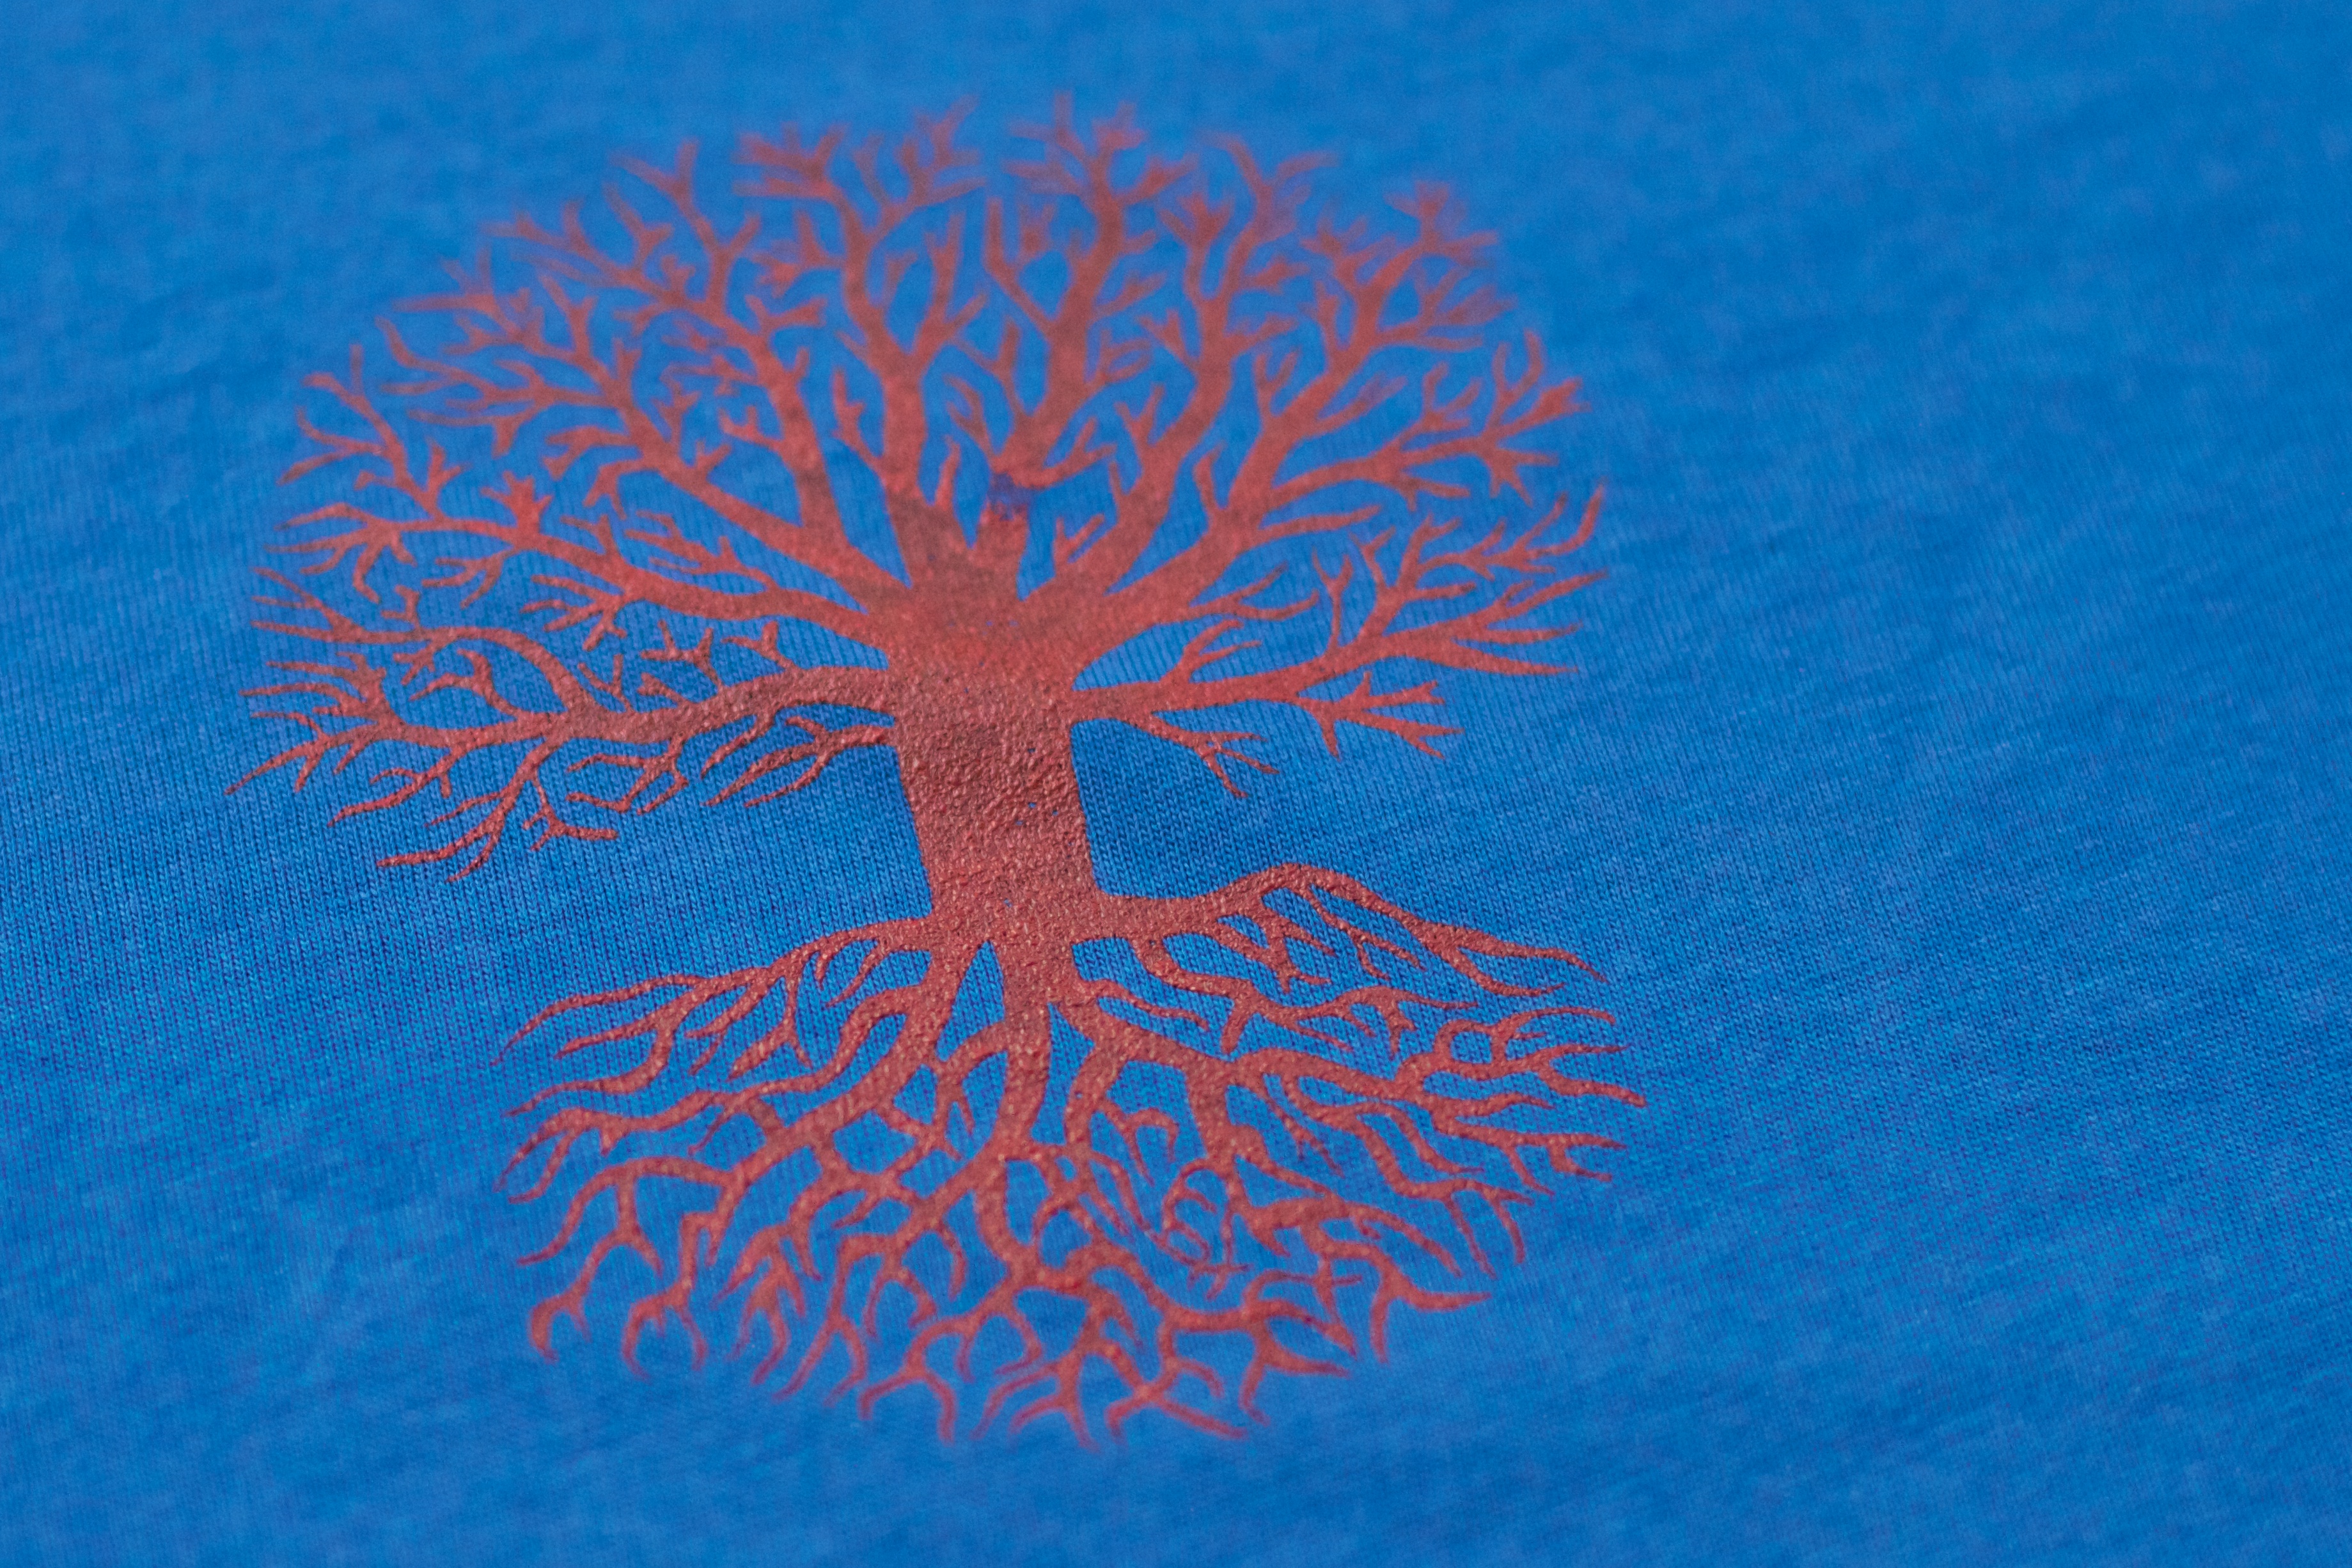
wing, pattern, blue, art, organ